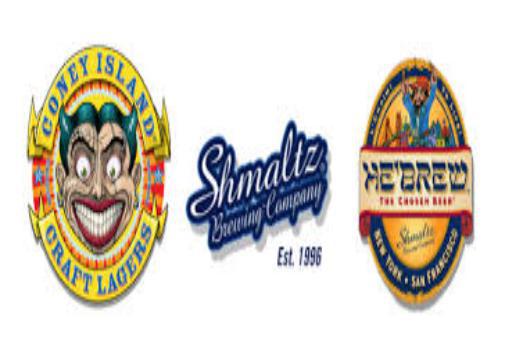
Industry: Food